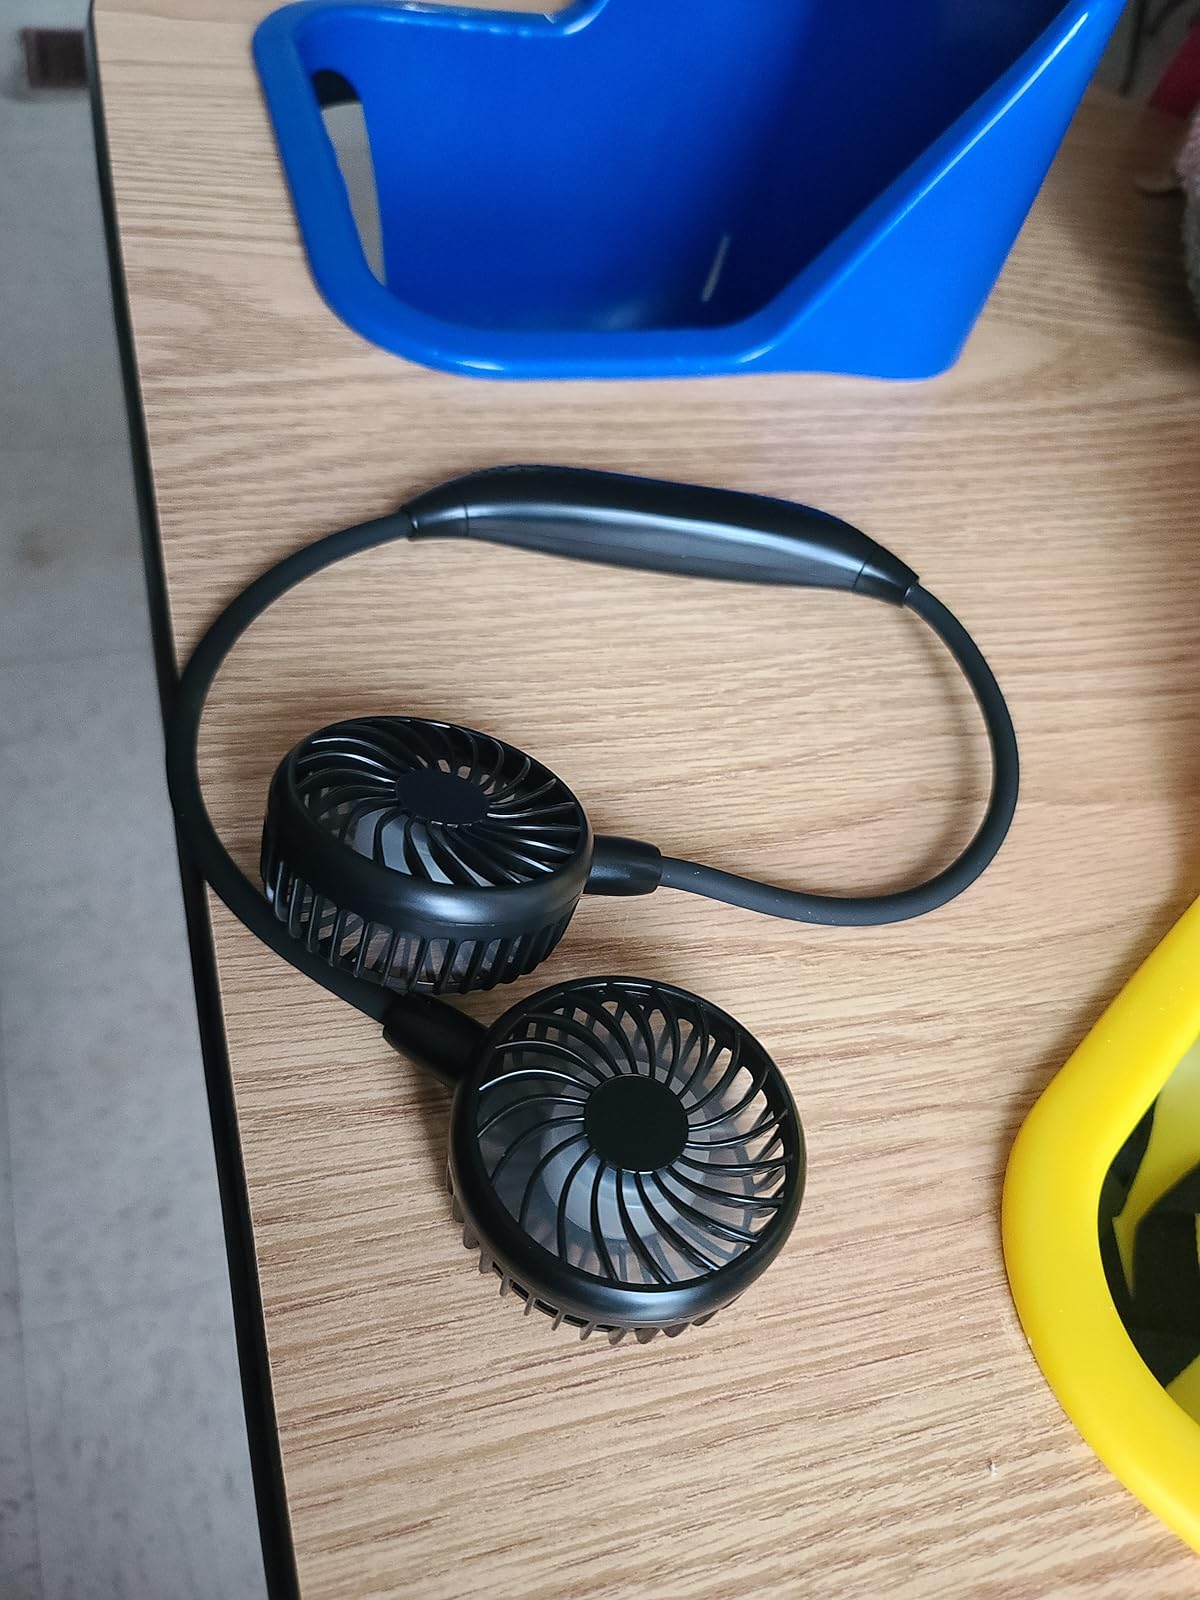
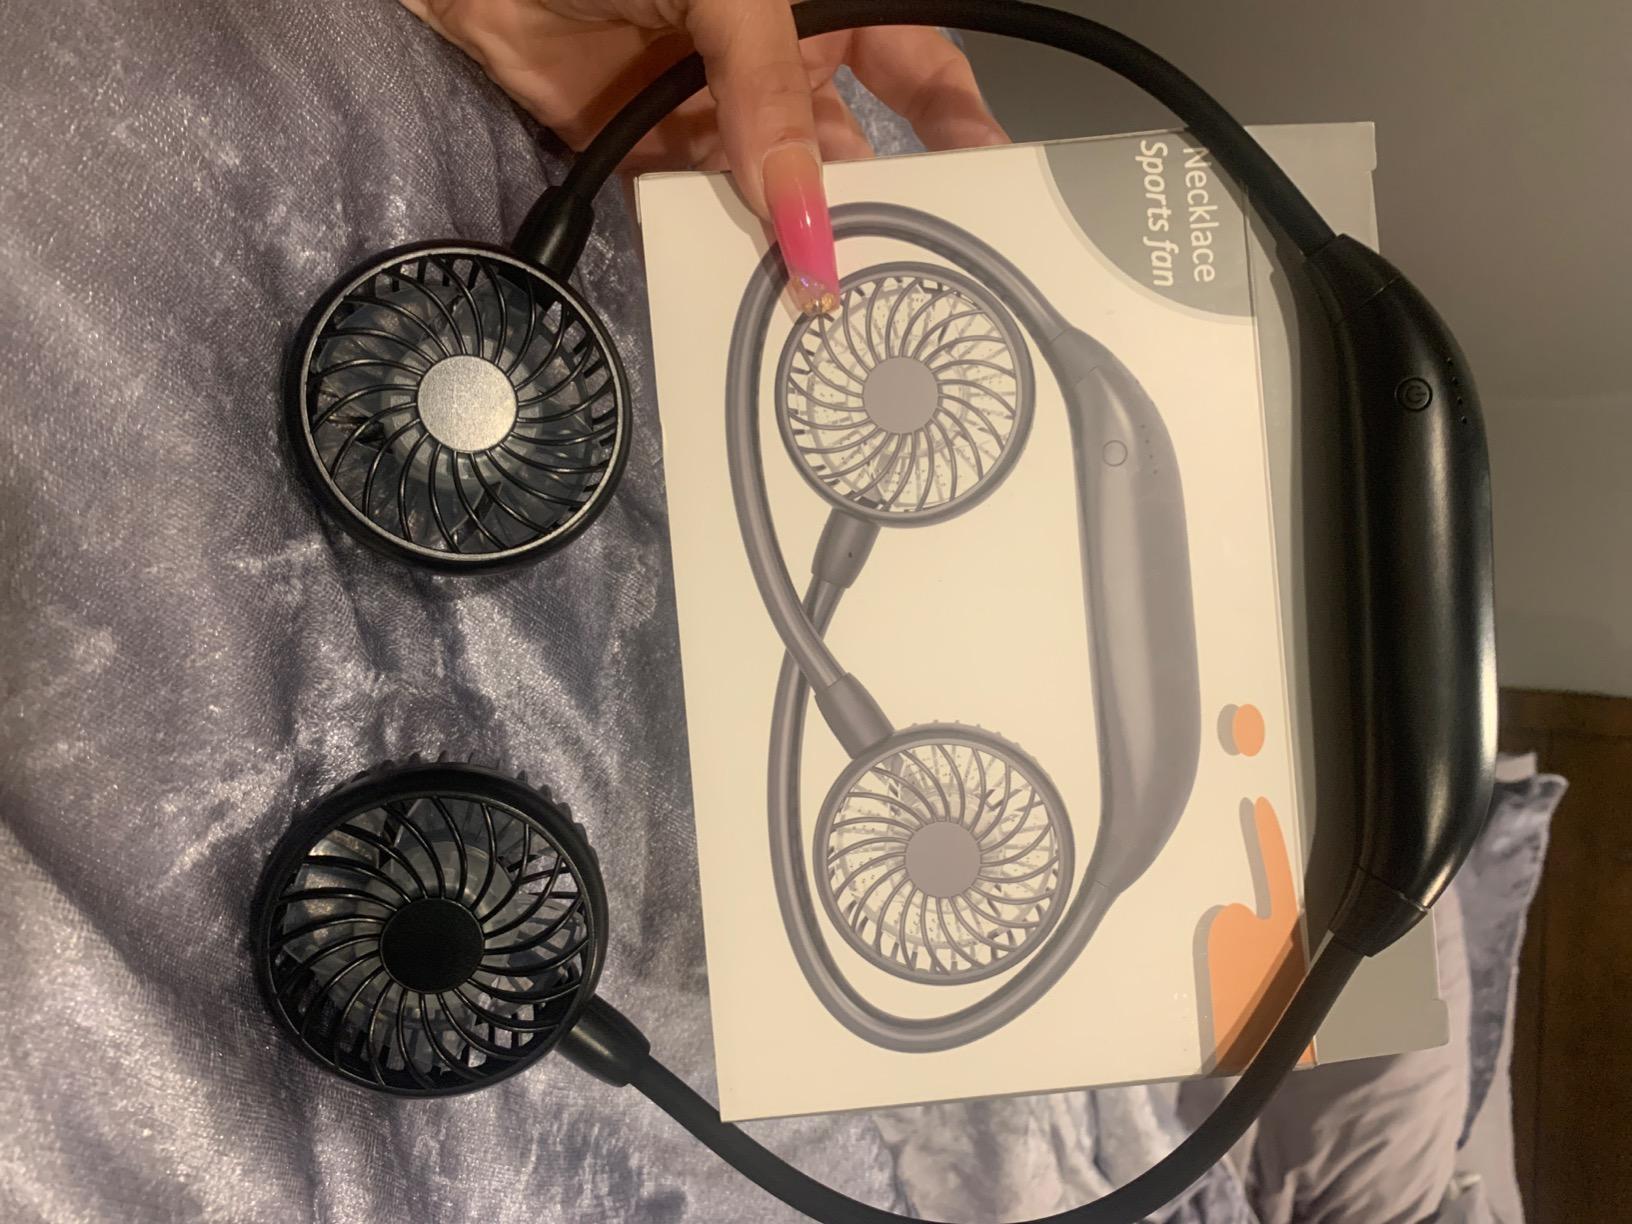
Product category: fan
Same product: yes